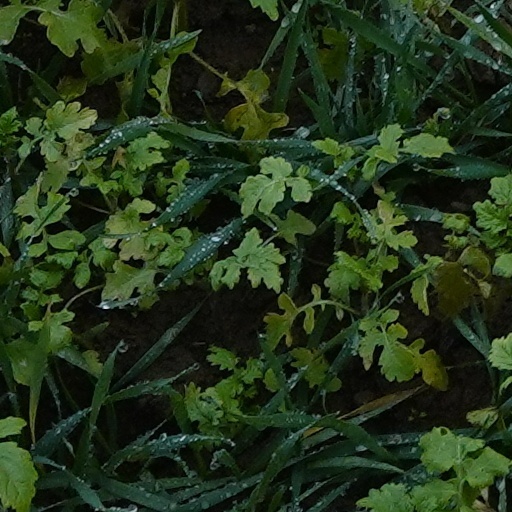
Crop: wheat